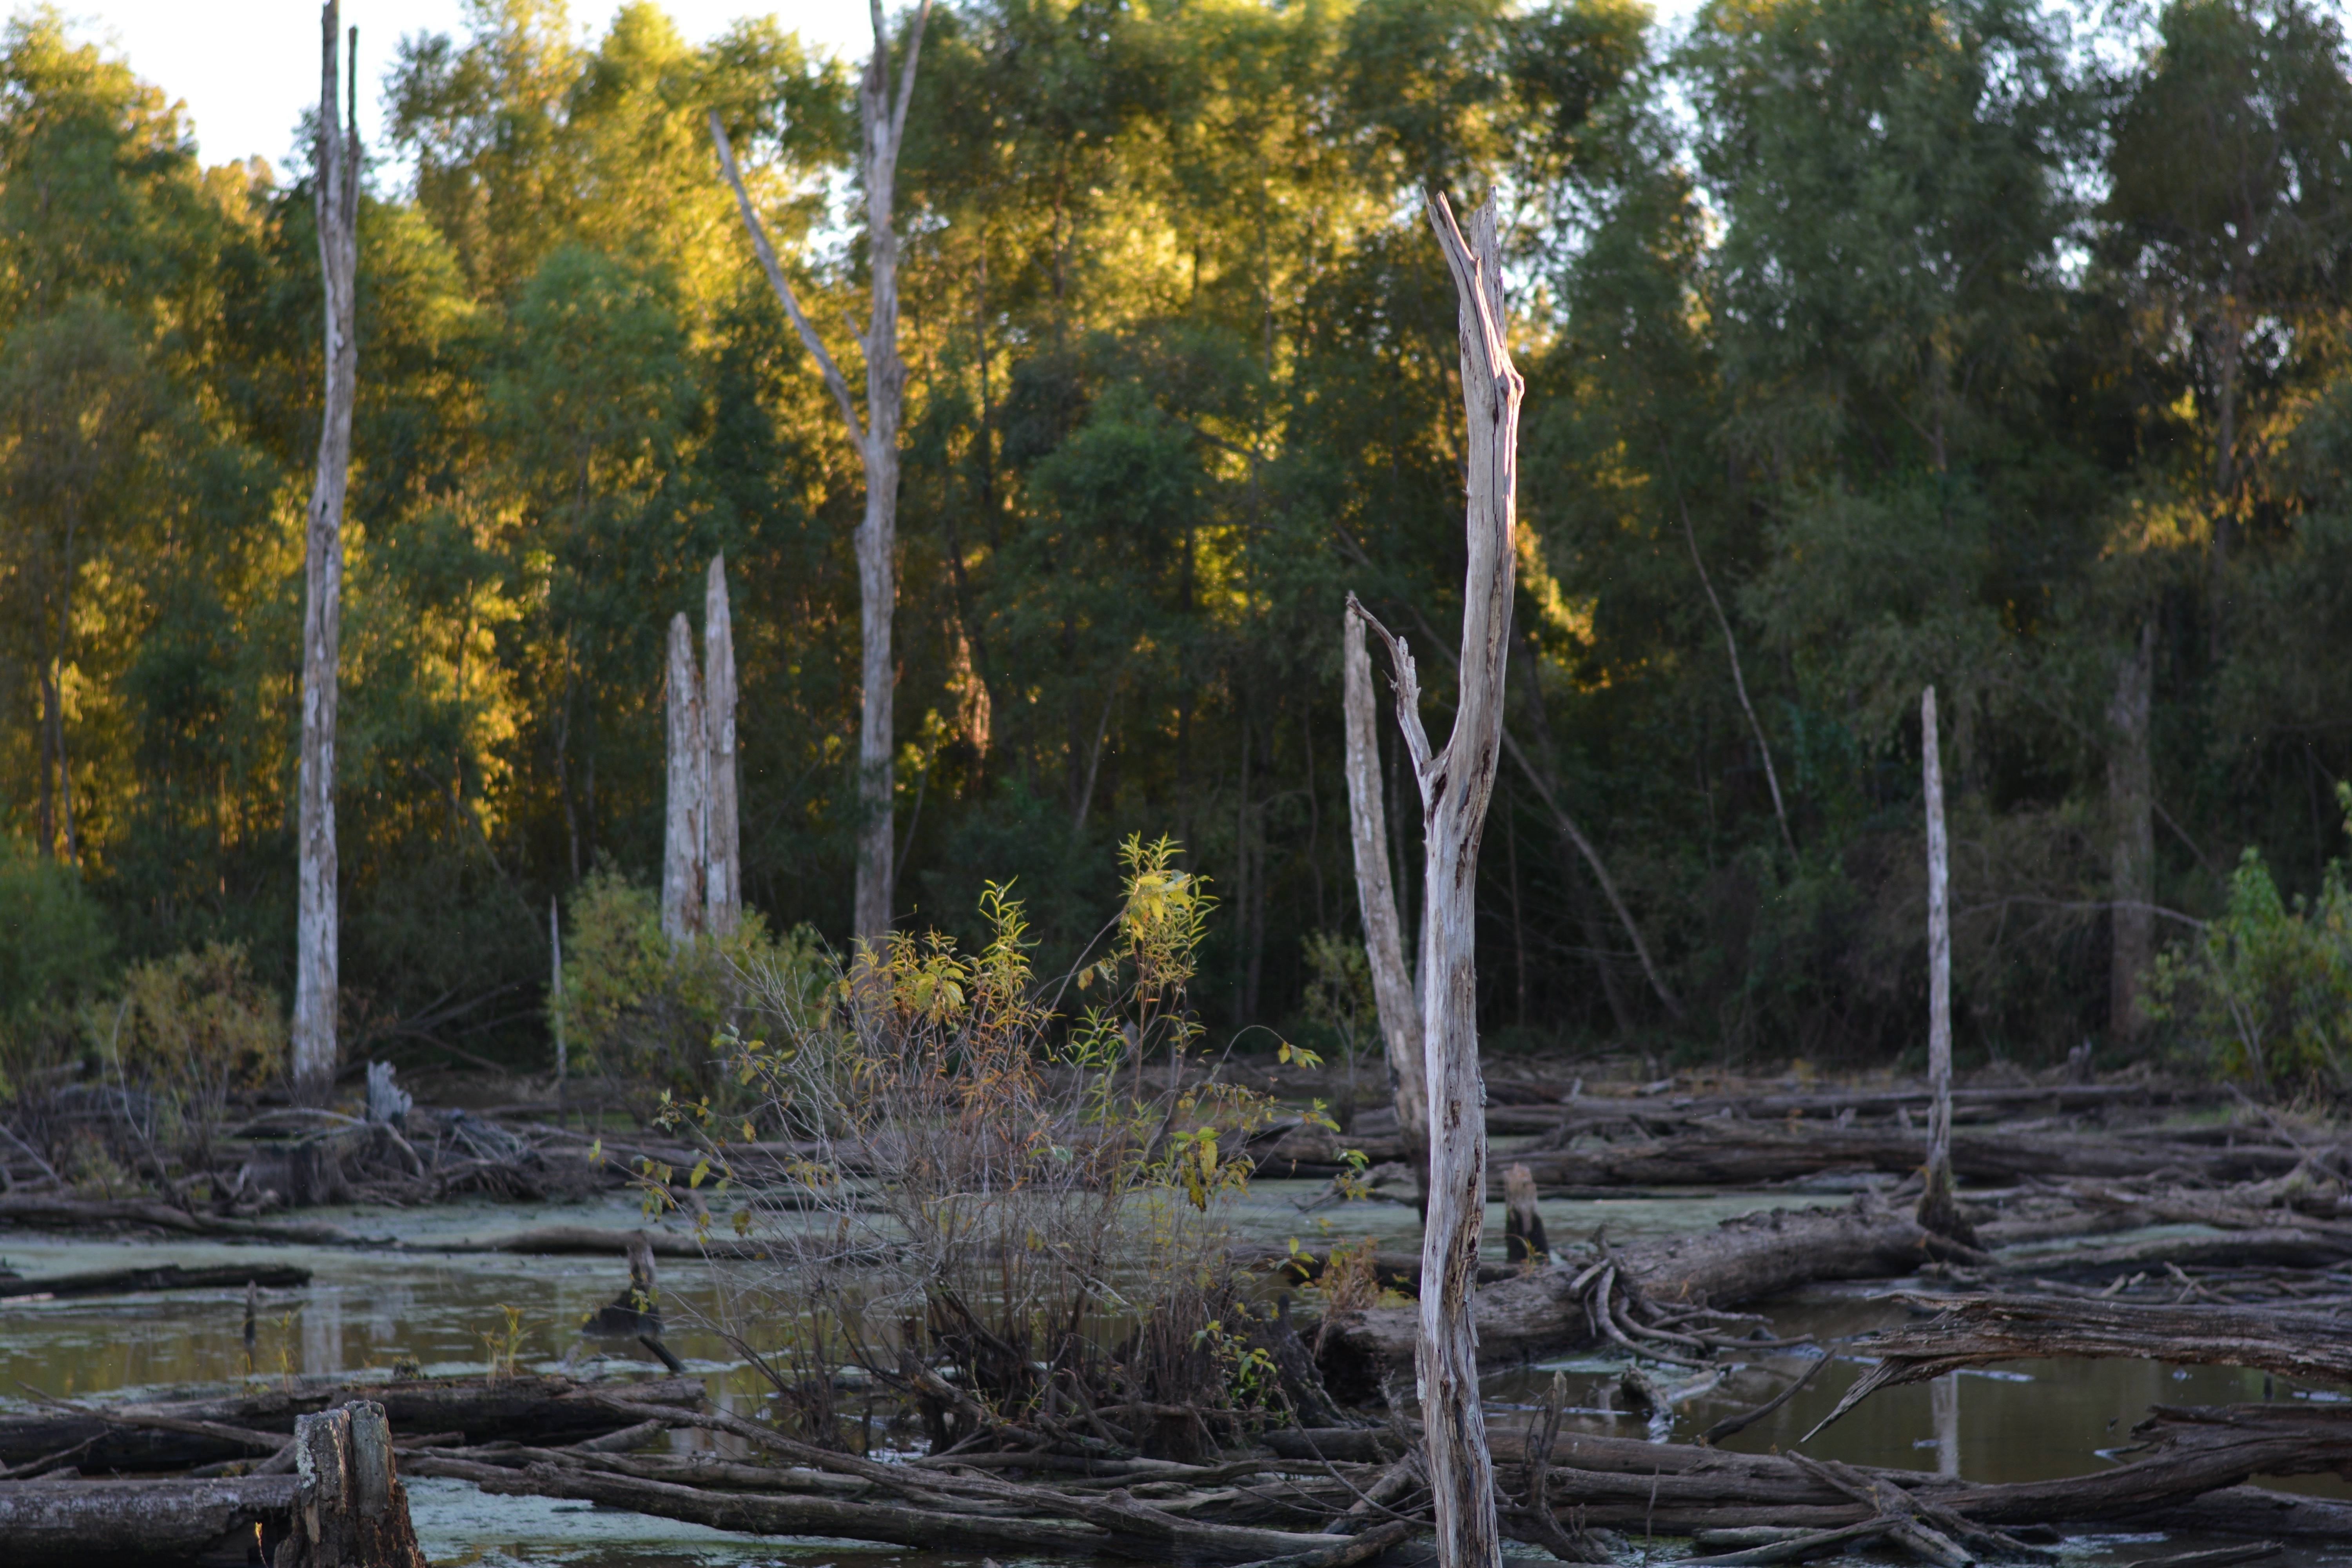
tree, forest, swamp, wilderness, river, pond, stream, reflection, autumn, wetland, woodland, habitat, water feature, ecosystem, natural environment, woody plant, bayou